American Basketball Association

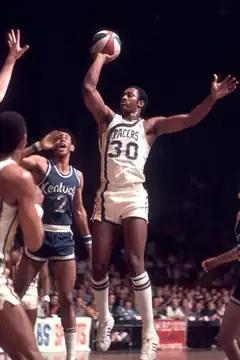
George McGinnis (Indiana Pacers) attempting a shot against the Kentucky Colonels, 1972–73

The league was created as a result of numerous groups coming together in the interest of promotion in sports. Constantine "Connie" Seredin of Professional Sports Management (a company specializing in bringing athletes and advertisements together) had wanted to expand sports marketing and the firm came across the idea of a second pro sports league; noting that basketball had no other professional competition in the 1960s besides the NBA. Seredin called up famed basketball star George Mikan about potentially being an advisor in this theoretical league. While Mikan made no commitment, Seredin left him his phone number just in case. Not long thereafter, Seredin was called by Dennis Murphy, a marketing executive and sports fan that also happened to have called Mikan as well about a sports league. Murphy had initially come up with wanting to secure a football team in Anaheim, California, which led to a group sponsoring a doubleheader game in the city with the American Football League(AFL). But the war that the AFL had with the National Football League would soon come to a close with a merger with no chance of expansion to Anaheim. Not wanting to waste the effort of people who had money and liked sports, Murphy came up with the idea of starting a second basketball league, as it happened to be his favorite sport.